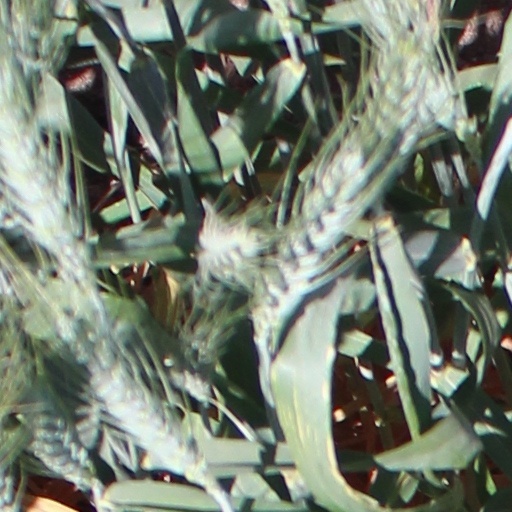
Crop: wheat